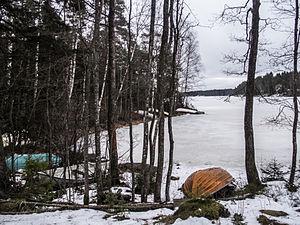
Le Parc national de Teijo, suédois : Tykö nationalpark est un parc national situé dans le sud-ouest de la Finlande, près de la ville de Salo.